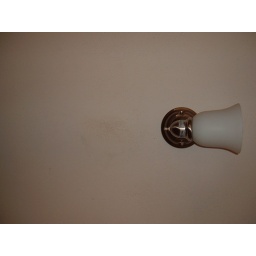
black marks on a wall in living room